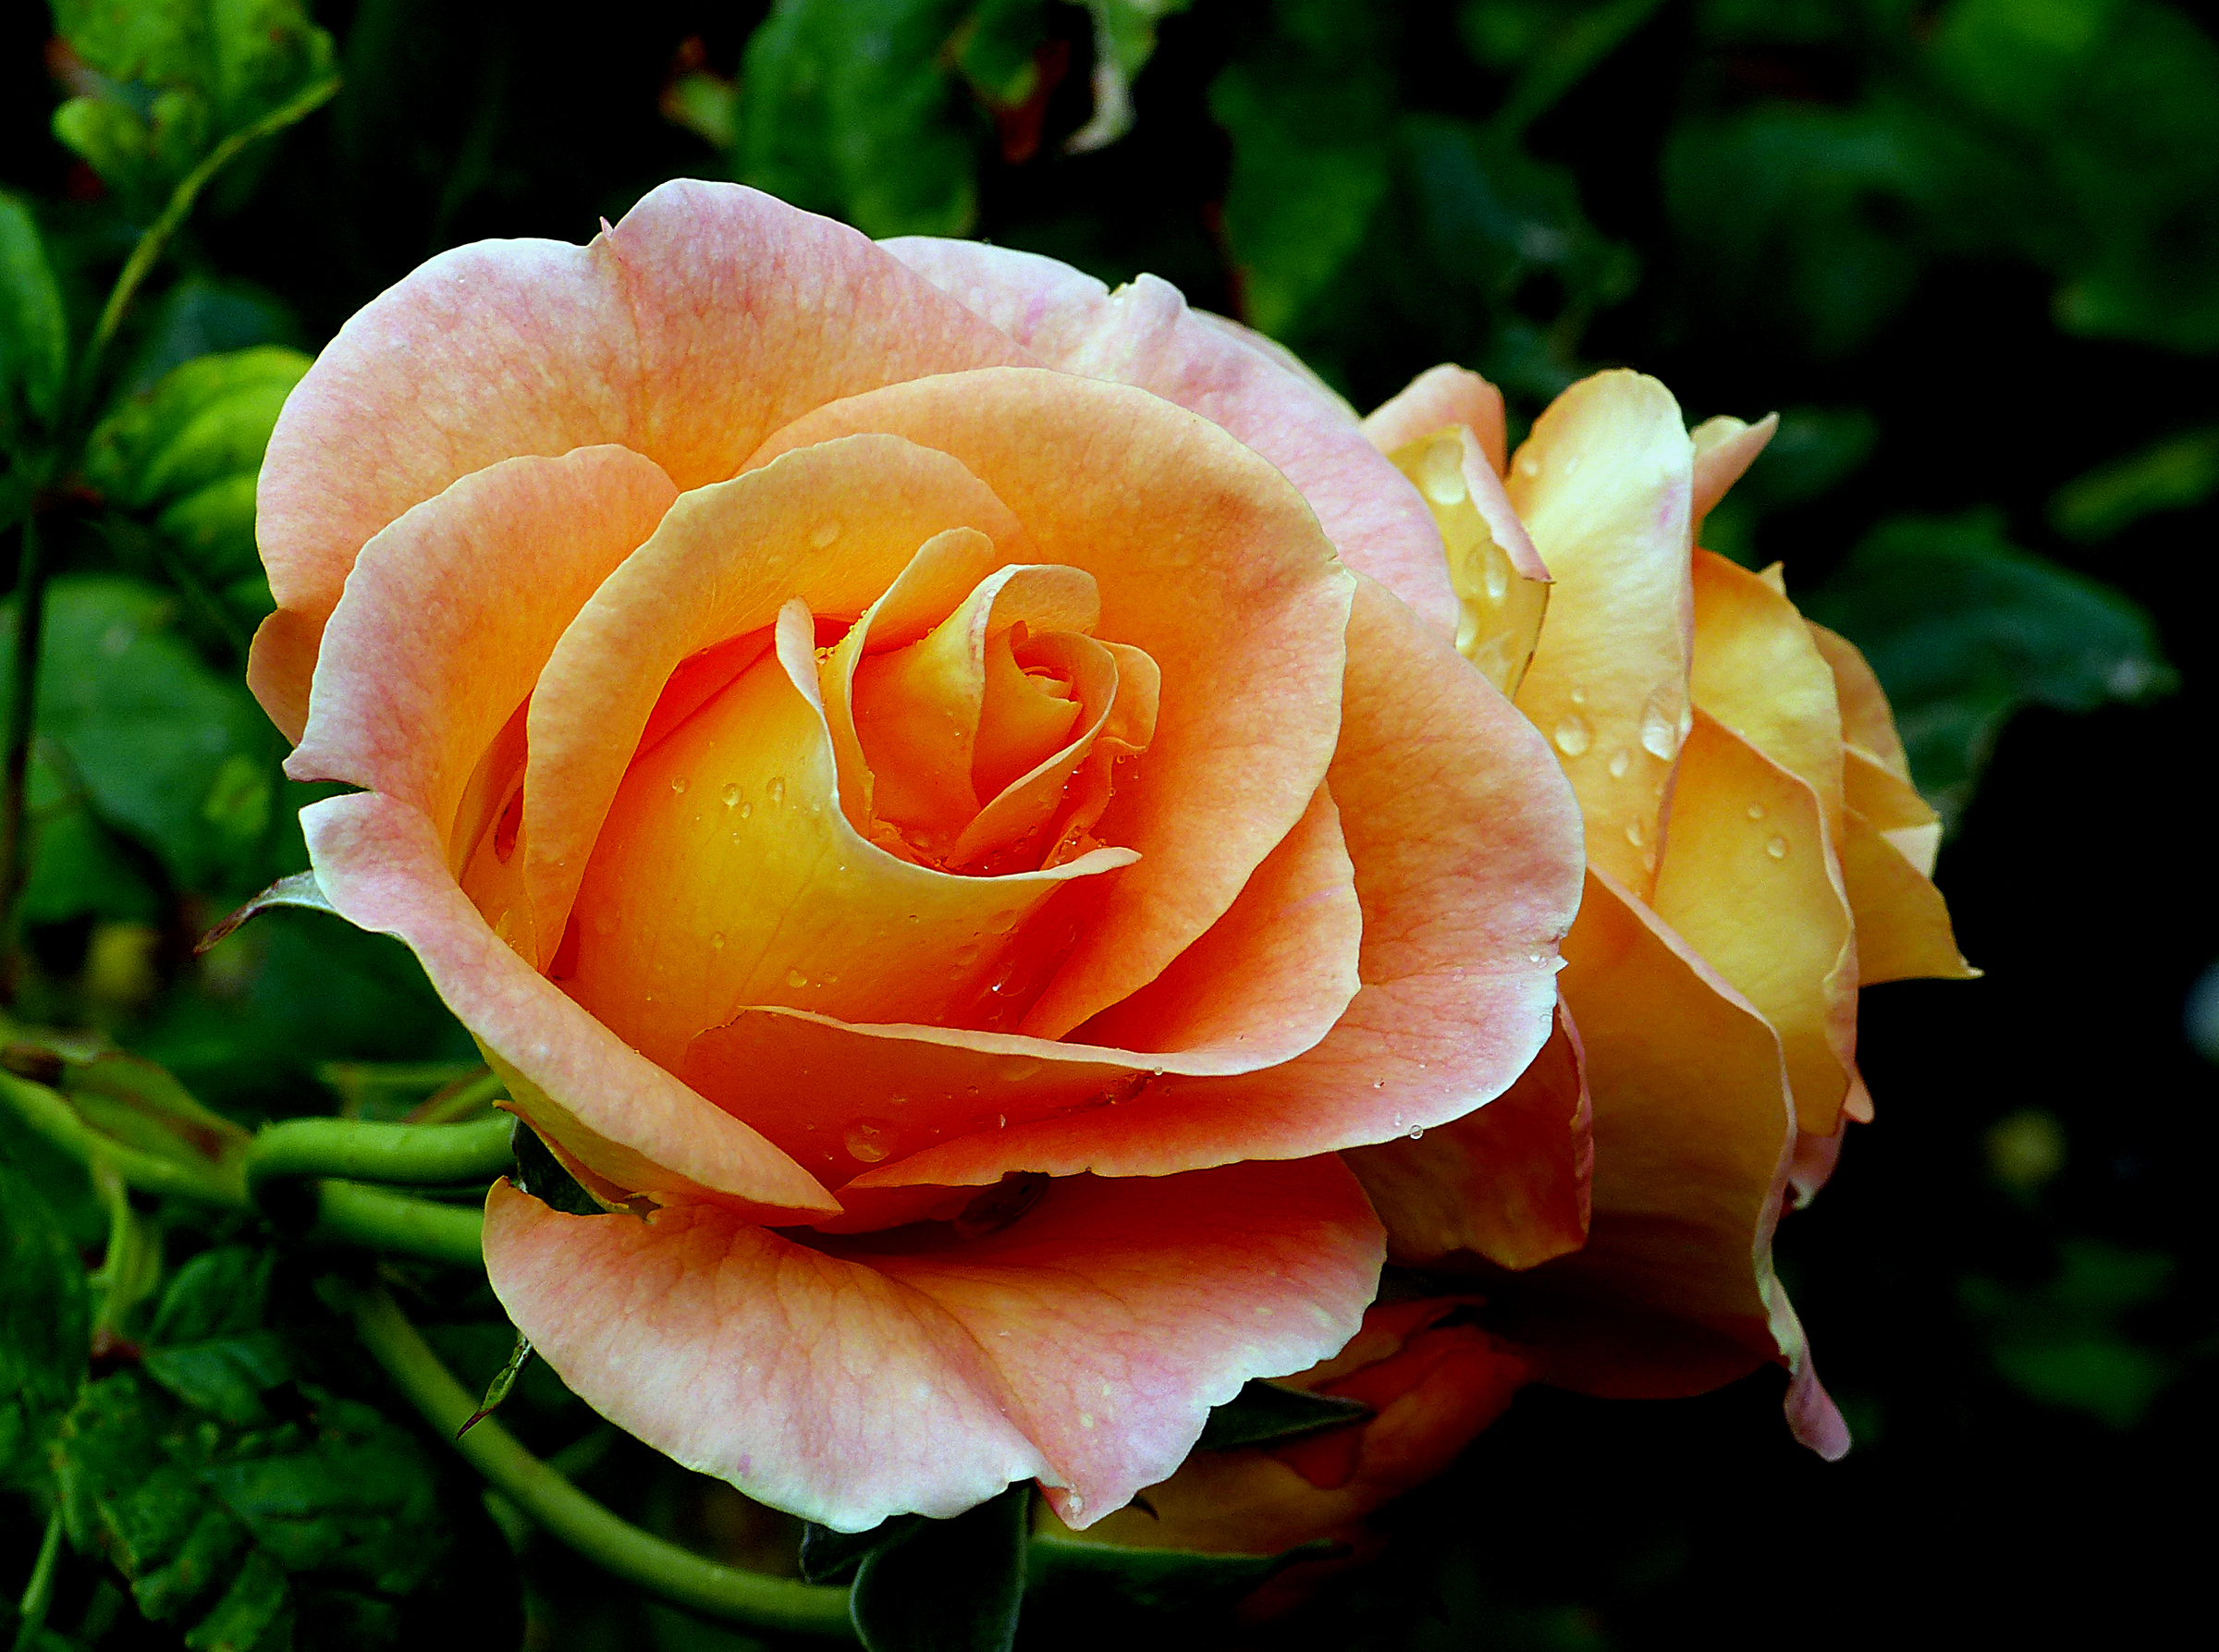
plant, flower, petal, rose, yellow, flora, roses, publicdomain, lumixfz200, bridgecamera, floribunda, macro photography, flowering plant, garden roses, rose family, land plant, rosa centifolia, rose order, austrian briar